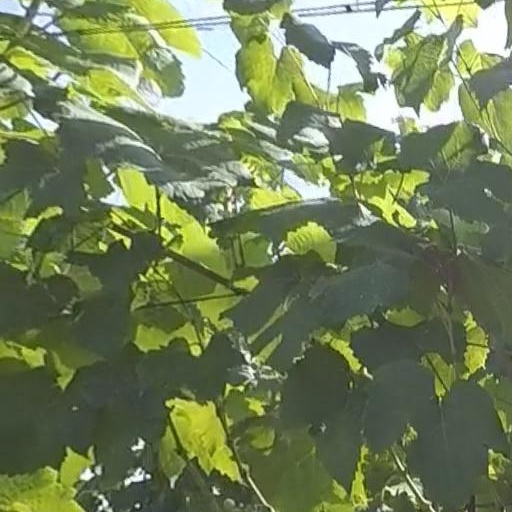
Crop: grape